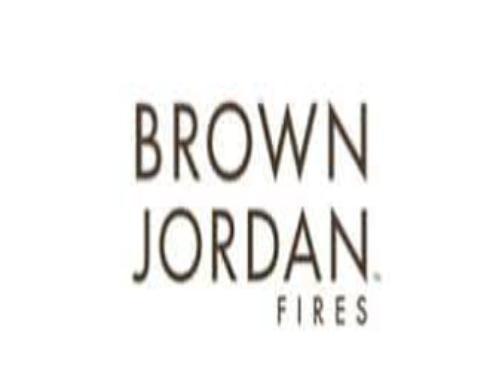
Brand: brown jordan
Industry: Necessities